Cycling in Cardiff

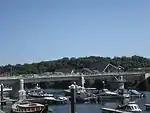
Pont y Werin under construction

The North Road Cycleway runs from the city centre to Birchgrove. Upgrade work on an existing route began in 2018, and a 2020 upgrade to a large section of the cycleway means that it is both off-road for nearly all of its length and has a maximum width of 4 metres. The cycleway is separated from pedestrians for the newer section near the city centre. The route has been criticised for being too close to trees for much of the route, potentially leading to increased leaf litter.